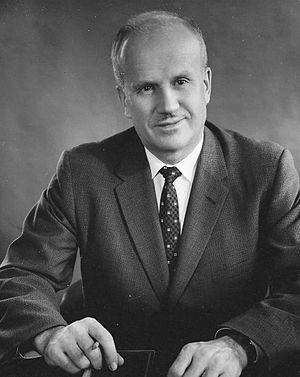
Portrait officiel du Dr Ernest Mercier, sous-ministre de l'agriculture du Québec.
Docteur Ernest Mercier, détenteur de l’Ordre du Canada, était un agronome réputé du Québec et le sous-ministre de l’Agriculture du Québec au cours de la Révolution tranquille. Né sur la ferme familiale de Notre-Dame-du-Rosaire, il a obtenu un doctorat en agronomie à l’Université Cornell aux États-Unis. De retour au Québec en 1947, il a été le fondateur du Centre d'insémination artificielle du Québec. Après plusieurs années comme gestionnaire de la ferme expérimentale fédérale de Lennoxville. Il a été promu sous-ministre de l’agriculture du Québec, fonction qu’il a exercée près de 6 ans. À la suite de sa retraite du gouvernement, il a collaboré avec l’Agence canadienne de développement international et avec la branche canadienne de Organisation des Nations unies pour l'alimentation et l'agriculture.